Huw Dixon

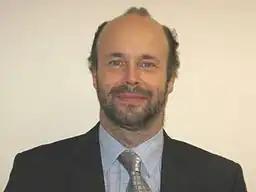
Dixon in 2005

Huw David Dixon (/hju: devəd dɪksən/; born 1958) is a British economist. He has been a professor at Cardiff Business School since 2006, having previously been Head of Economics at the University of York (2003–2006) after being a professor of economics there (1992–2003), and the University of Swansea (1991–1992), a Reader at Essex University (1987–1991) and a lecturer at Birkbeck College (University of London) 1983–1987.